History of Turkmenistan

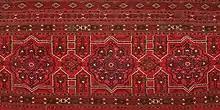
Detail of a Salor Turkmen ceremonial carpet, dating from the mid-1700s to the mid-1800s

The history of Turkmenistan from the 16th until the 19th century is mostly known by the relations with the states of Iran, Khiva, Bukhara, and Afghanistan. Wars of the period took place mostly in the lands of Turkmenistan. The invasion of the Khan of Khiva, Abul Gazi Bahadur Khan, from 1645 to 1663, caused some difficulties to the Turkmens, coupled with the impact of the drought that occurred at about the same period, most of the Turkmens within the khanate moved to areas around Ahal, Atrek, Murgap and Tejen. In this period, many of the Turkmens tribes living around the Aral Sea also migrated because of pressures from both the Khiva Khanate and the Kalmyks, and migrated to Astrakhan and Stavropol in the northern Caucasus.